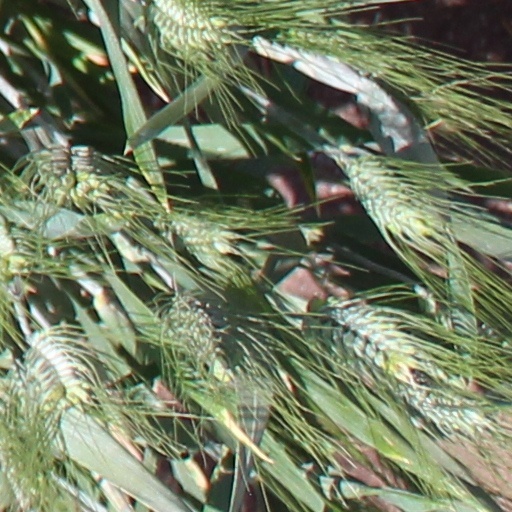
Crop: wheat